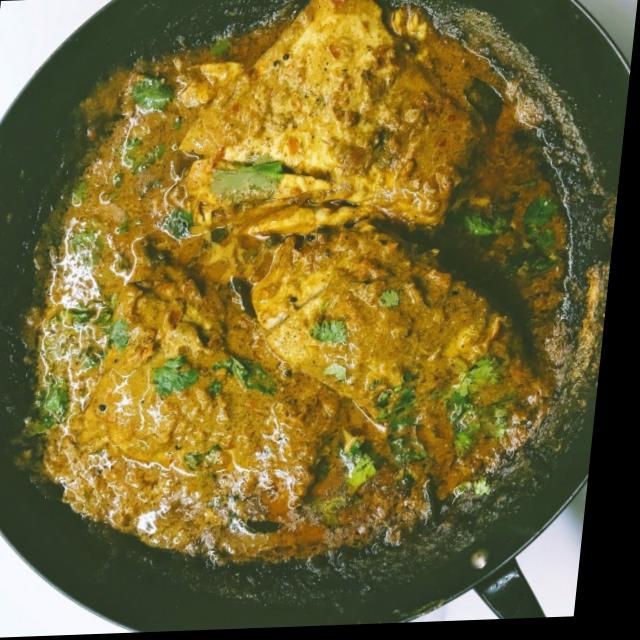
Dish: fish_curry